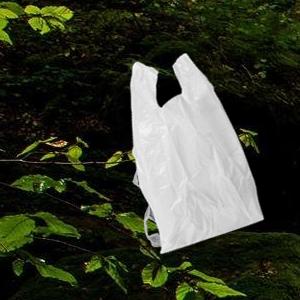
Label: plasticbags